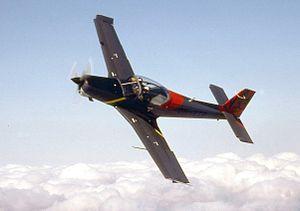
Le Valmet L-90 TP Redigo est un biplace d'entraînement avancé finlandais